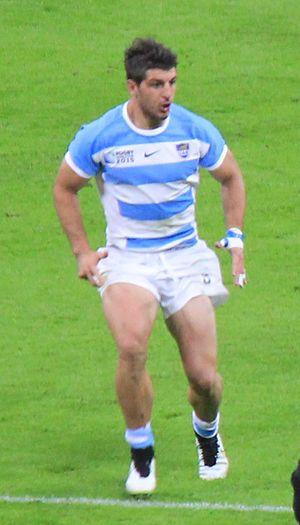
Tomás Cubelli, né le 12 juin 1989 à Buenos Aires, est un international argentin de rugby à XV évoluant au poste de demi de mêlée.